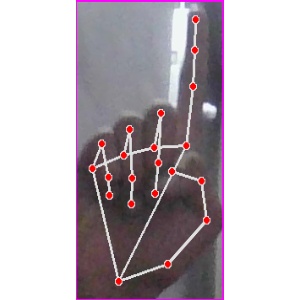
अक्षर: क